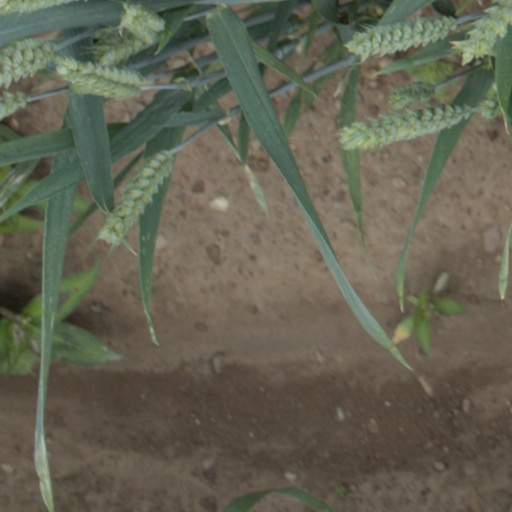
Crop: wheat